Irreligion in Poland

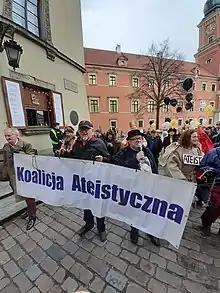
Banner of the Atheistic Coalition carried during the march of atheists in Warsaw (2023).

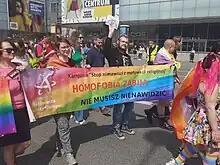
Foundation Kazimierz Łyszczyński at the Equality Parade in Warsaw in 2023.

After the fall of the Polish People's Republic, despite the lack of state support, atheism and the process of secularization have not disappeared. In 2007, the wave of popularity of the book "The God Delusion" by Richard Dawkins. and his social campaign under the name of "The Out Campaign" started in the Anglo-Saxon countries and reached Poland. Thus the "List of Internet Atheists and Agnostics" was established, led by the Polish Association of Rationalists. On that list a person could openly admit their atheism or agnosticism. The initiative aimed to promote ideological assertiveness among the unbelievers, checking the presence of believers in the social life and the strengthening of cooperation between free thinkers. Many leading Polish media have written dozens of articles about this initiative, causing a discussion on the situation of unbelievers in Poland ("Gazeta Wyborcza", "Cross-section", "Overview", "Republic", "Newsweek", "Trybuna", "Gazeta Pomorska", "Kurier Lubelski", Wirtualna Polska, "Życie Warszawy"), and on the radio TOK FM a debate about atheism took place between the academic priest Gregory Michalczyk and the founder and then-president of the Polish Rationalist Association, Mariusz Agnosiewicz. After two months since the launch of Letters, inscribed on it more than 7500 participants of the action. Agnosiewicz went a step further by organising a campaign under the name "Internet Photo Atheists", which was launched on 6 December 2009.